Ted Weiss Federal Building

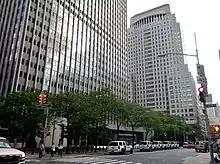
The exteriors of the Javits and Weiss federal buildings as seen from Broadway to the north. The Javits Building is on the left, in the foreground, and the Weiss Building is on the right, in the background.

The building is divided into two parts: an office tower and a three-story special function facility. The office building contains 30 office stories, two mechanical penthouse levels above grade, and two parking levels below grade.